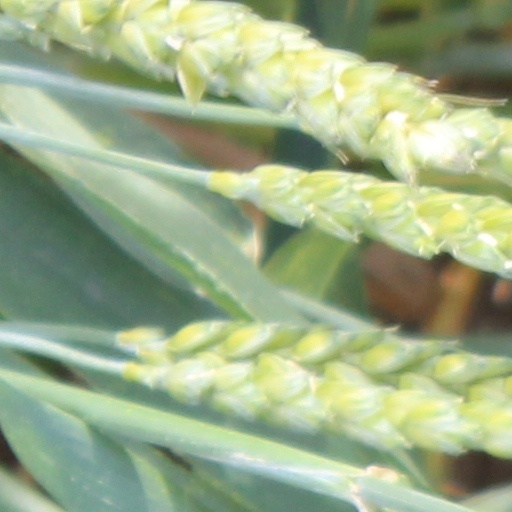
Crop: wheat